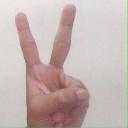
अक्षर: क